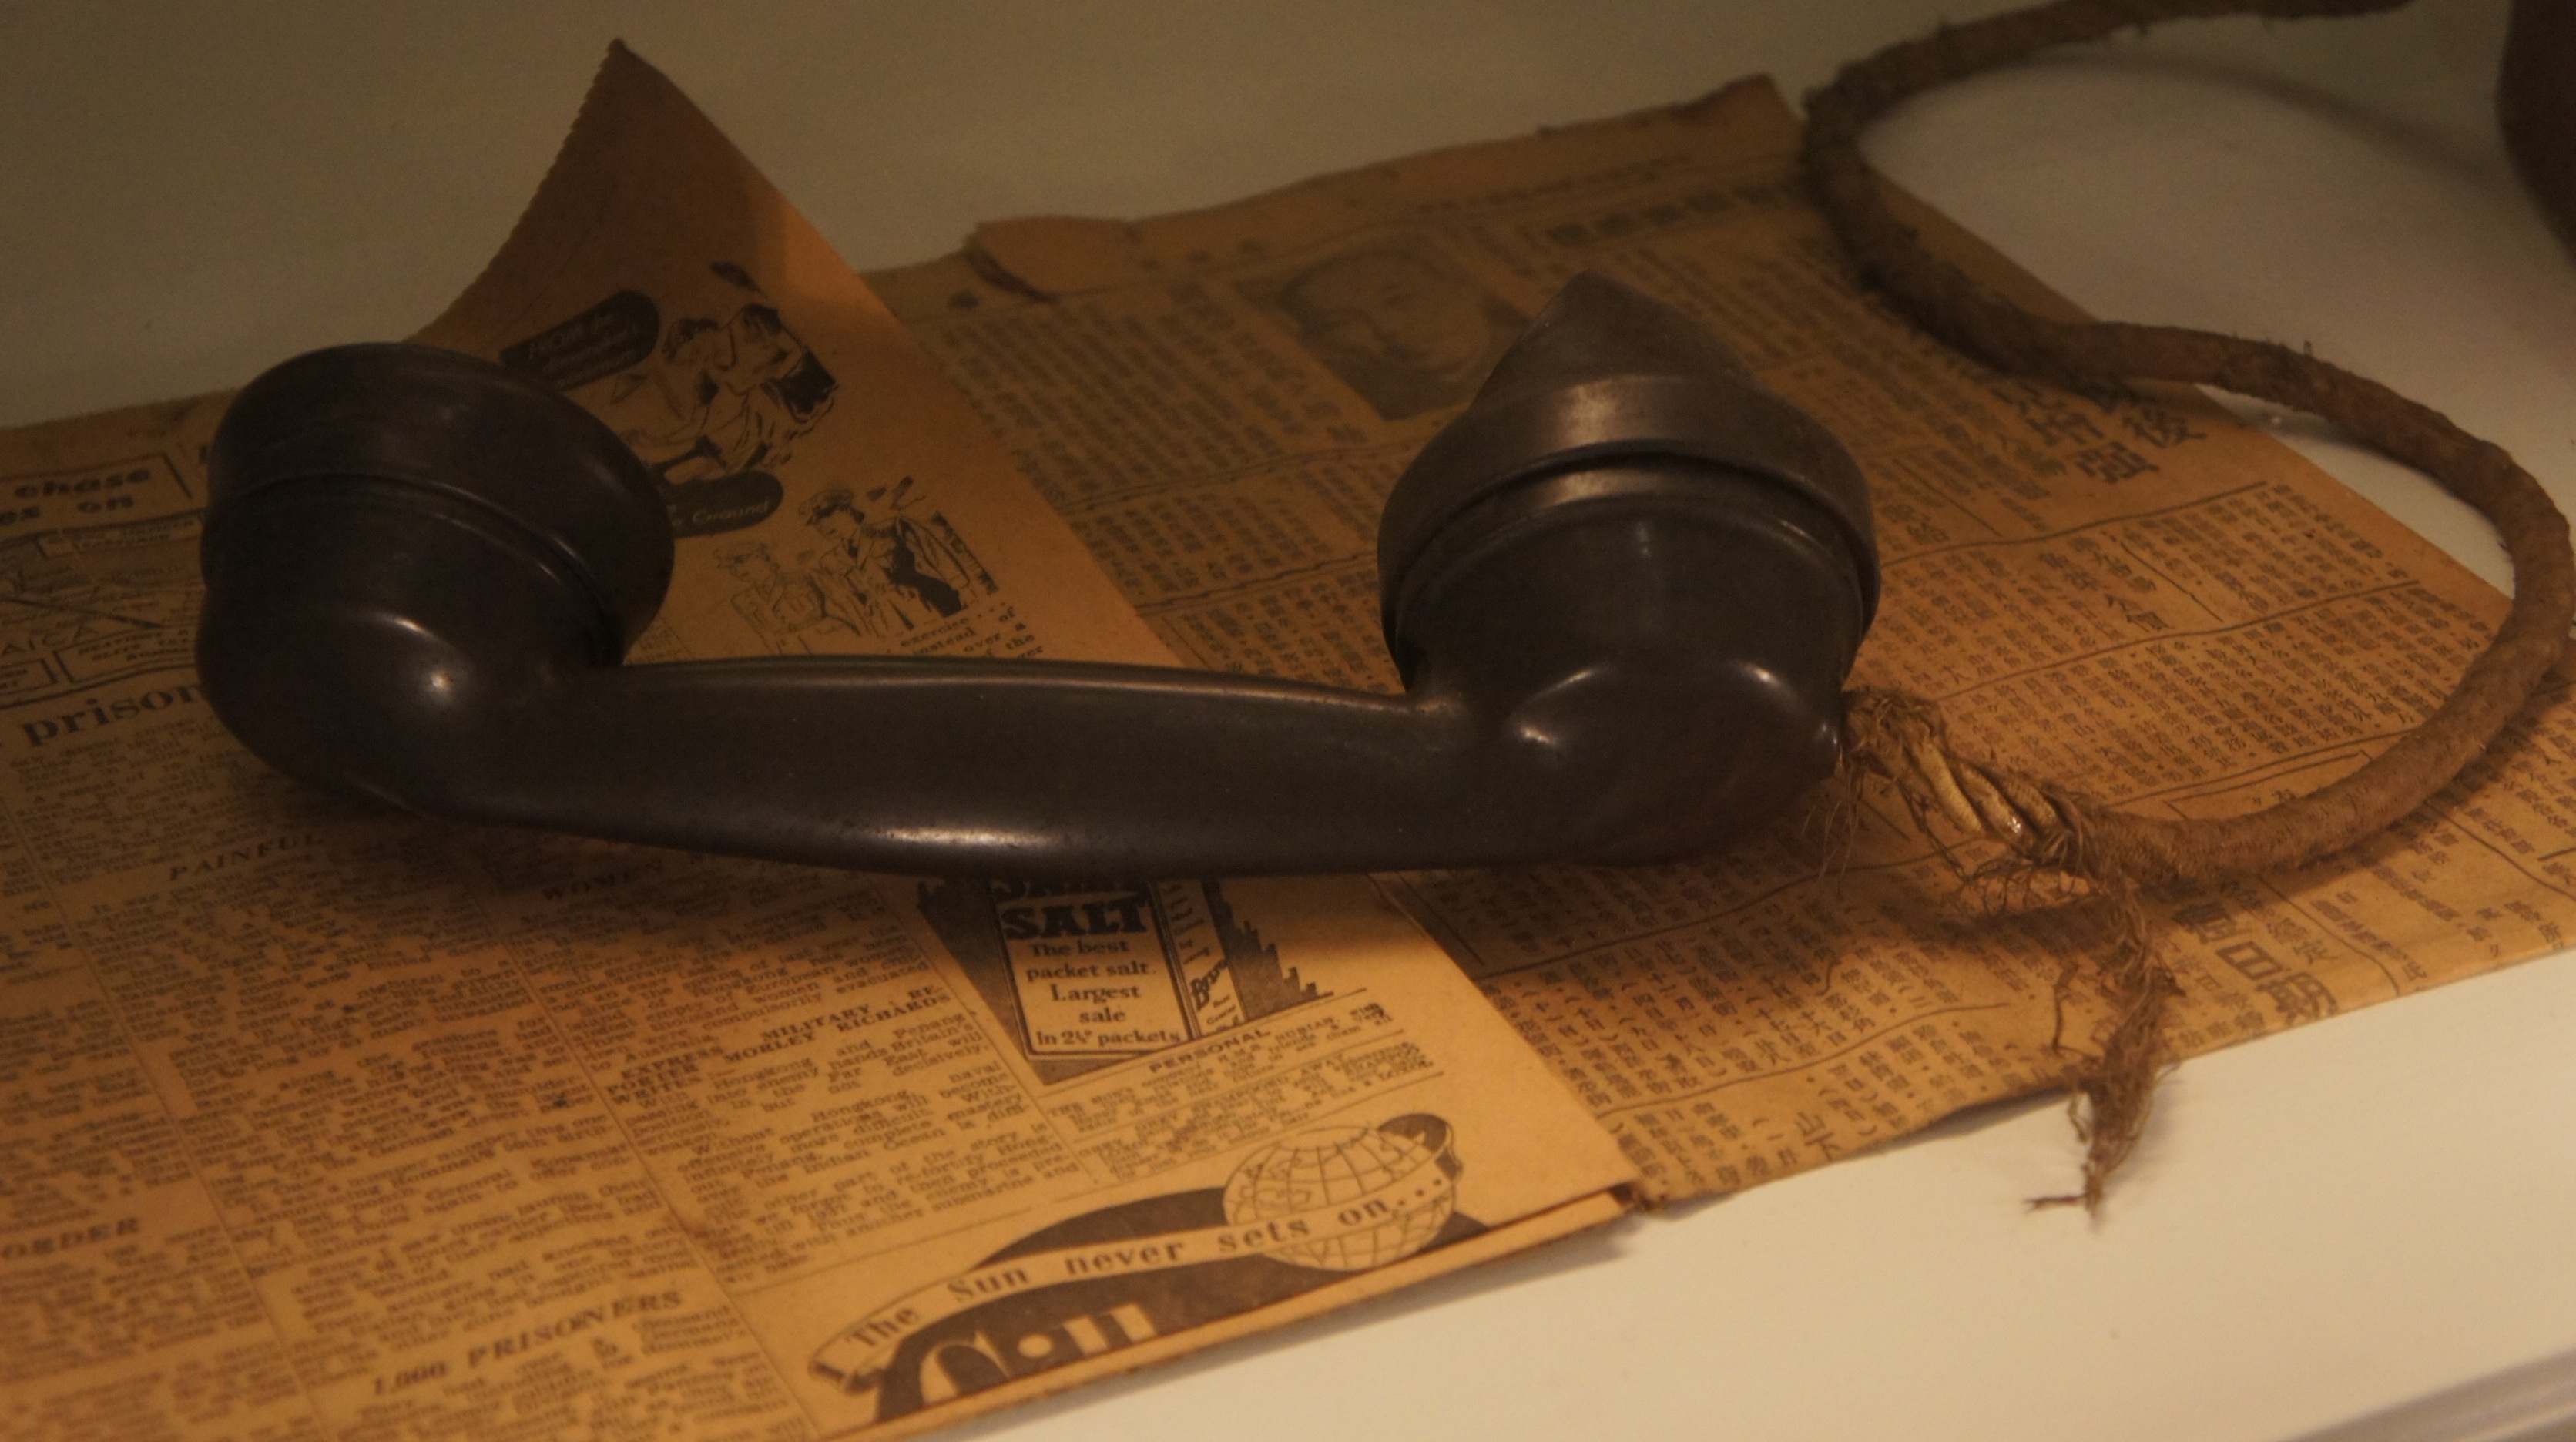
wood, guitar, old, rustic, horn, phone, communication, product, footwear, machines, call, past, automotive exterior, bowed string instrument, plucked string instruments